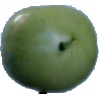
Label: Tomato not Ripened 1